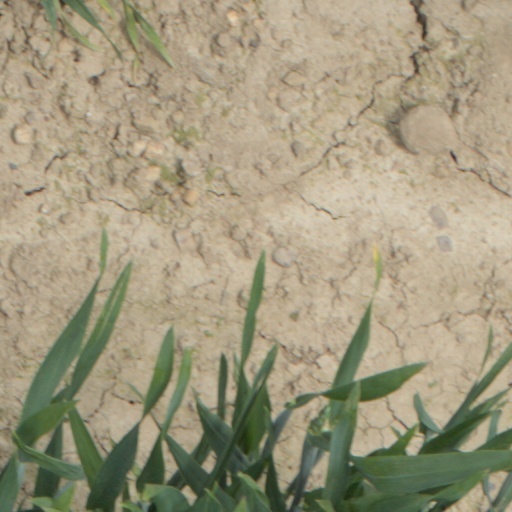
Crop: wheat